Kathmandu

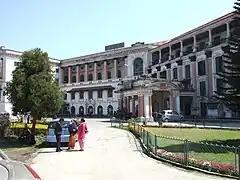

Swayambhunath is a Buddhist stupa atop a hillock at the northwestern part of the city. This is among the oldest religious sites in Nepal. Although the site is considered Buddhist, it is revered by both Buddhists and Hindus. The stupa consists of a dome at the base; above the dome, there is a cubic structure with the eyes of Buddha looking in all four directions. There are pentagonal "toran" above each of the four sides, with statues engraved on them. Behind and above the torana there are thirteen tiers. Above all the tiers, there is a small space above which lies a "gajur".